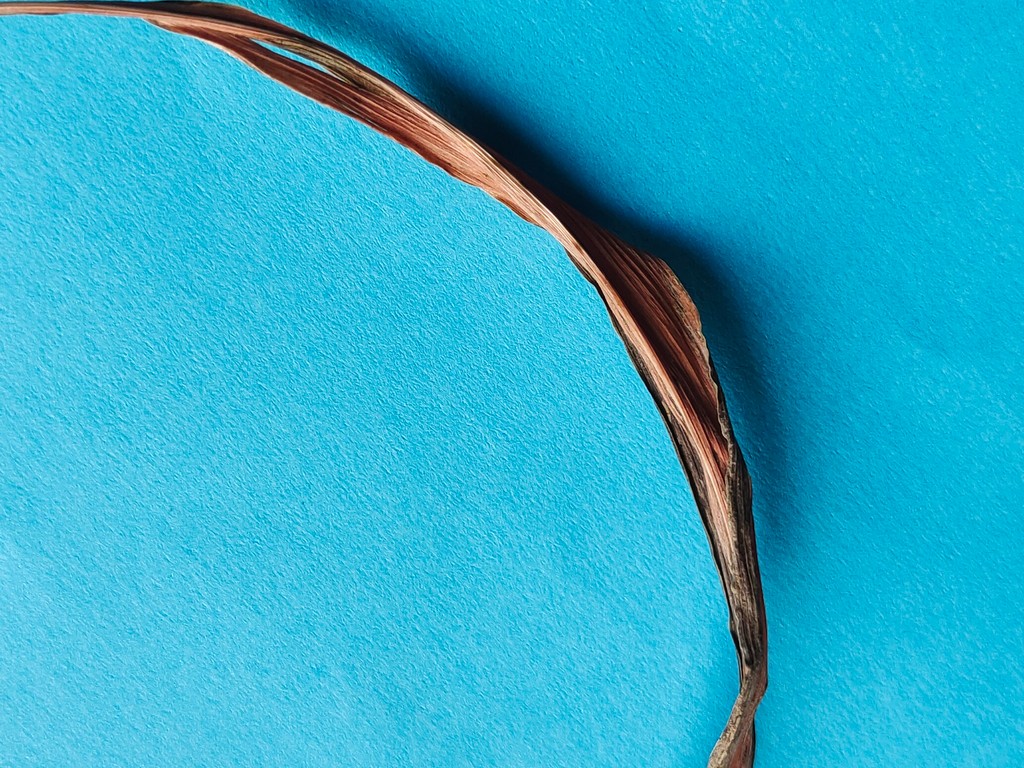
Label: Dried